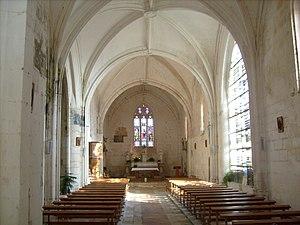
Intérieur de l'église de Romegoux
L'église Saint-Pierre est une église catholique située à Romegoux, en France.
Romegoux est une commune du sud-ouest de la France, située dans le département de la Charente-Maritime.